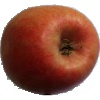
Label: apple_pink_lady